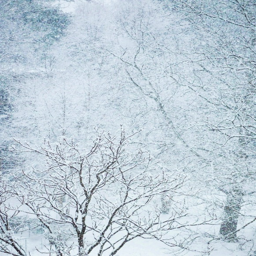
scene from a late winter snow storm